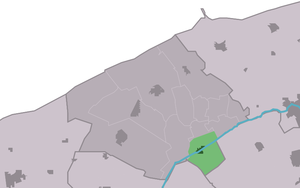
Burdaard est un village de la commune néerlandaise de Noardeast-Fryslân, situé dans la province de Frise.